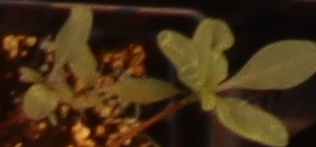
Label: Waterhemp